Rushcutters Bay Sewage Pumping Station

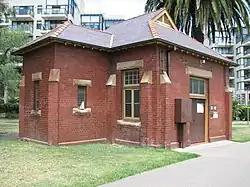
Rushcutters Bay sewage pumping station 18

The Rushcutters Bay Sewage Pumping Station is a heritage-listed sewerage pumping station located at Rushcutters Bay Park in the inner city Sydney suburb of Rushcutters Bay in the City of Sydney local government area of New South Wales, Australia. It was designed and built by the New South Wales Public Works Department from 1902 to 1904. It is also known as Sewage Pumping Station 18 and SPS 18. The property is owned by Sydney Water. It was added to the New South Wales State Heritage Register on 18 November 1999.